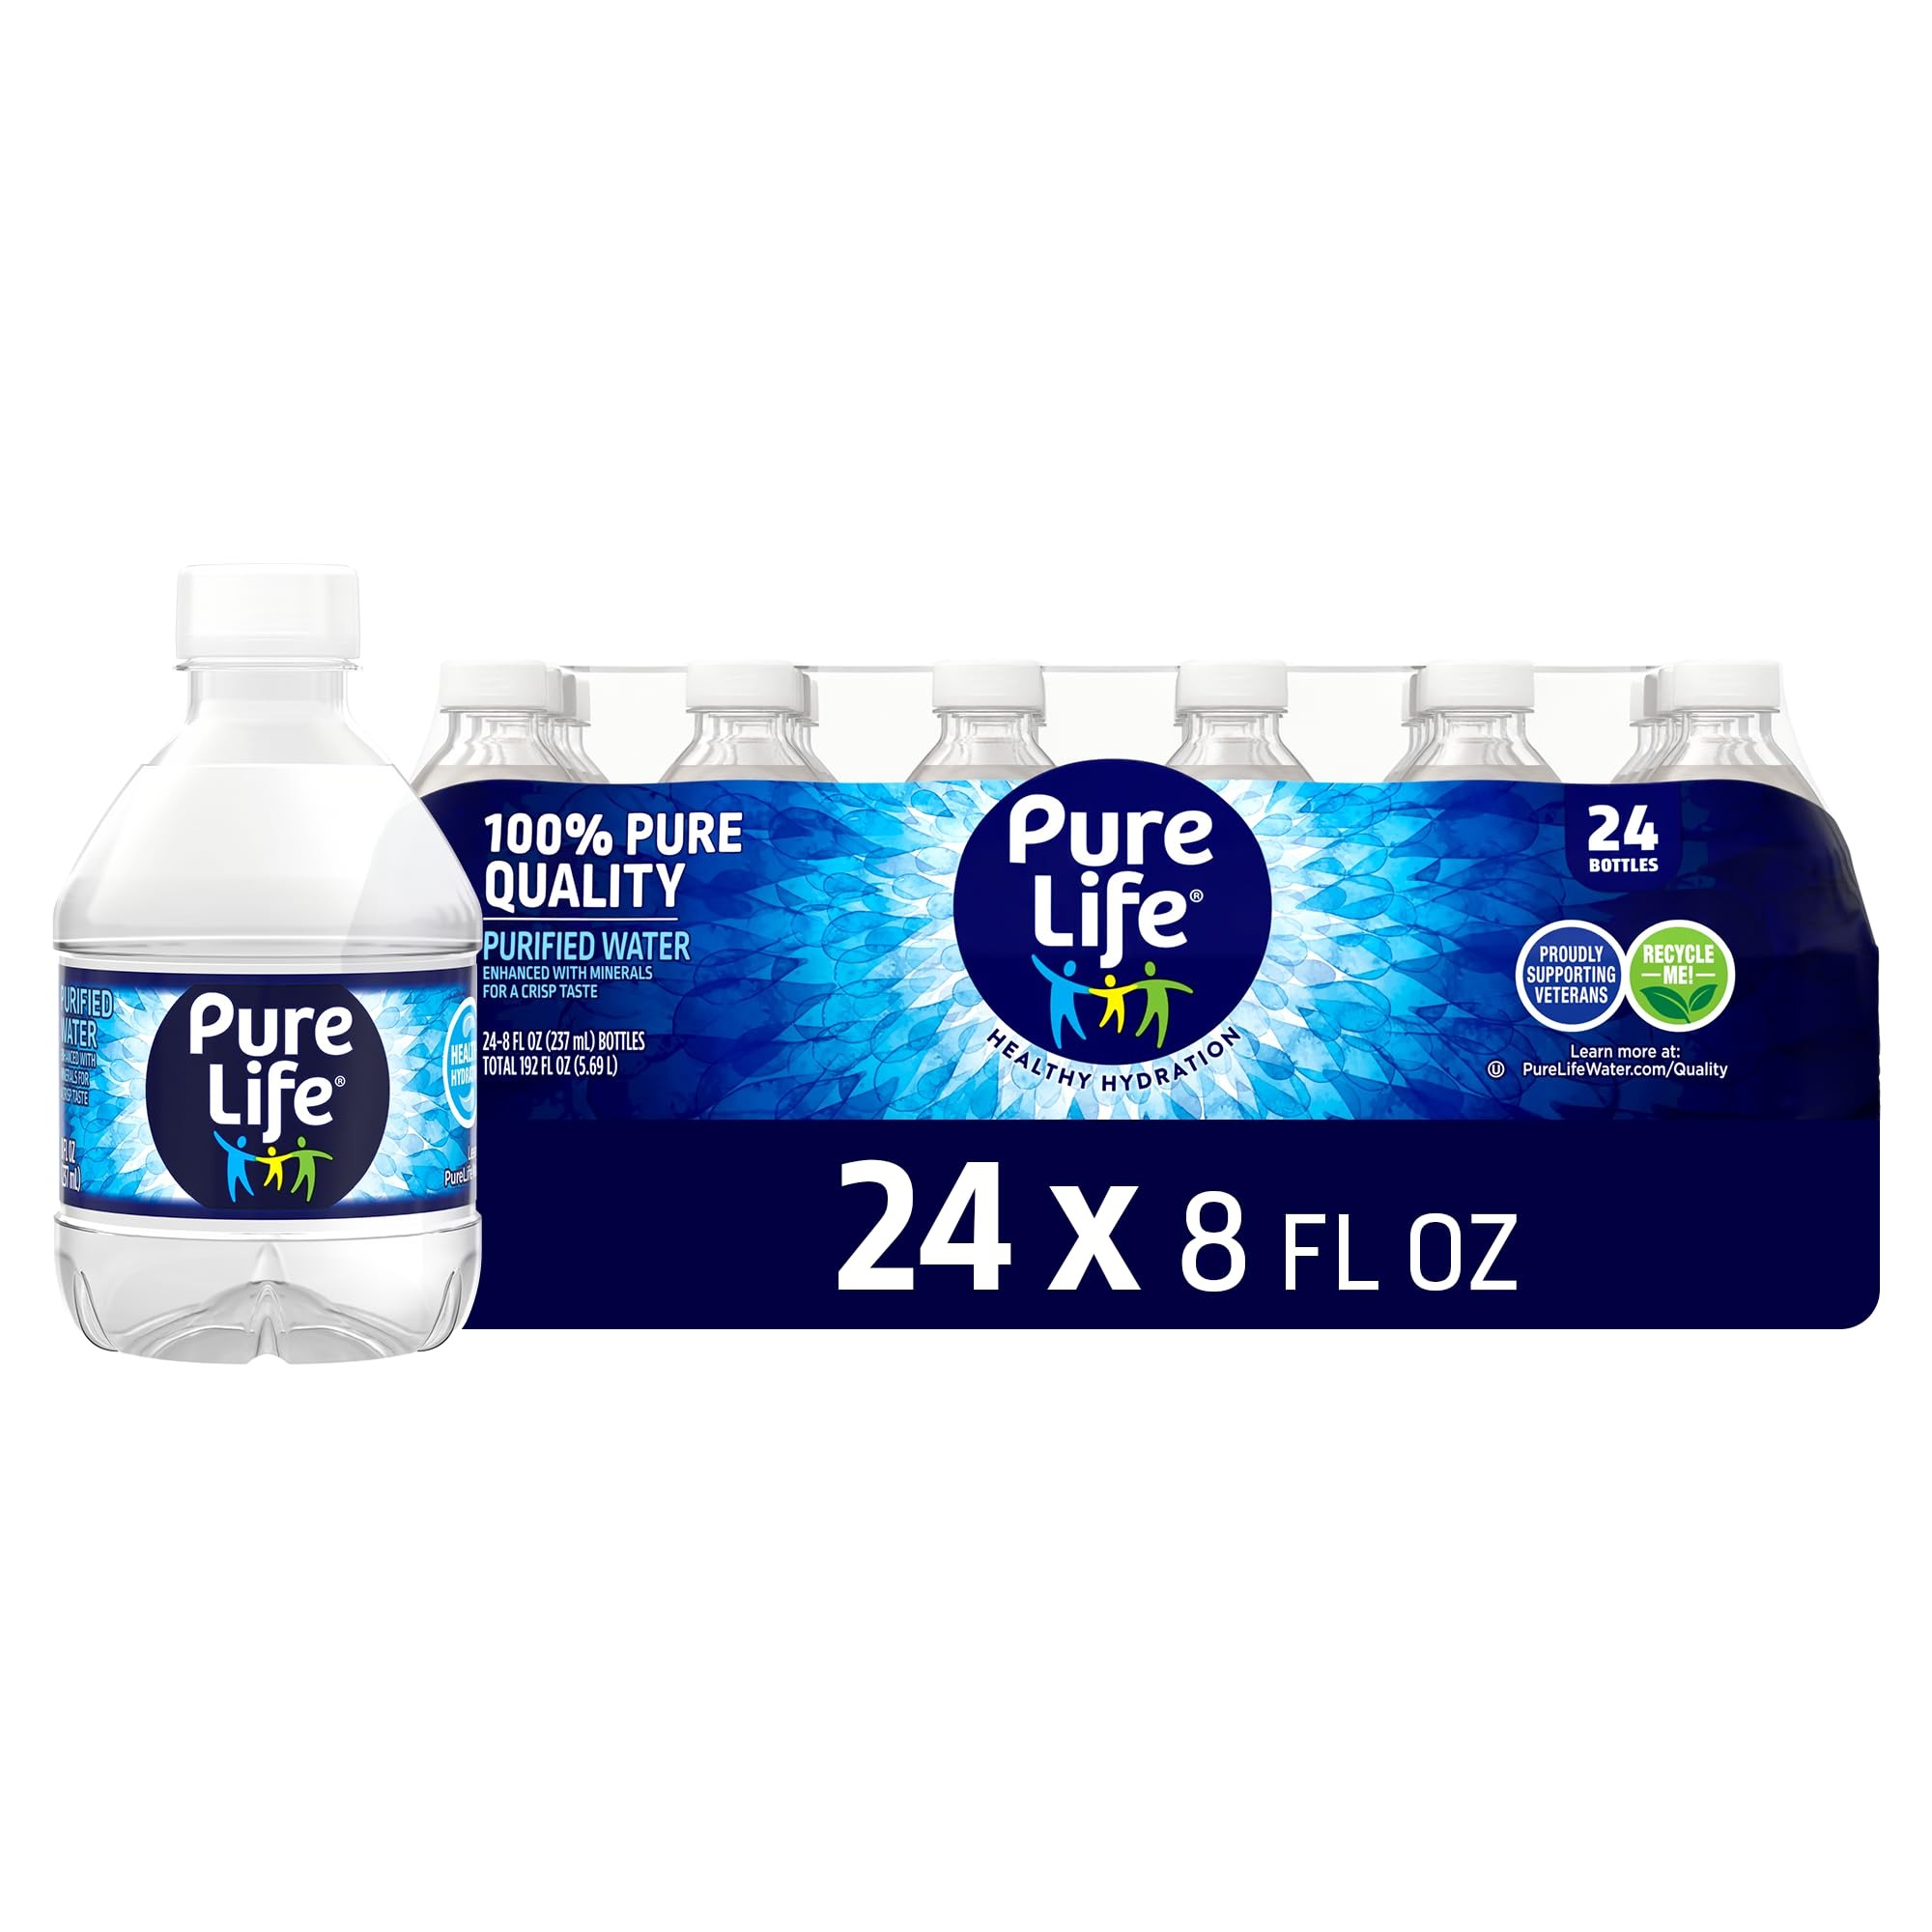
Item Name: Pure Life Purified Water Bottles, 24 Pack - Still Bottled Water Enhanced with Minerals for a Crisp Taste, Plastic Bottles - 8 Fl Oz
Bullet Point 1: Refreshing Taste: Every bottle of Pure Life Water is enhanced with minerals for a refreshing taste that makes drinking water delicious. 24 pack of 8 Fl Oz water bottles.
Bullet Point 2: Purified Water for Your Family: Whoever you call family, you can depend on Pure Life to give you the healthy hydration you need.
Bullet Point 3: Designed to be Recycled: Pure Life bottles are recyclable*, so you can help the next generation of families too. *Excludes label and cap. Bottles may not be recyclable in your area.
Bullet Point 4: Everyday Hydration: Our 8 Fl Oz Pure Life mini water bottles are great for little ones, providing big refreshment in a small water bottle, and are also ideal for slipping in a backpack or popping in a packed lunch.
Bullet Point 5: A Taste You Can Trust: From collection to testing, every drop of our purified water goes through a rigorous quality process to ensure a crisp and refreshing taste every time.
Value: 192.0
Unit: Fl Oz

Price: 5.99